Denys Arcand

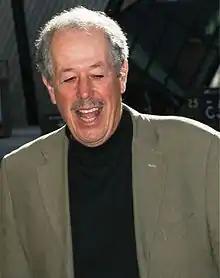
Arcand at the 2007 Toronto International Film Festival

Georges-Henri Denys Arcand (born June 25, 1941) is a Canadian filmmaker. During his four decades career, he became one of the most internationally-recognized director from Quebec, earning widespread acclaim and numerous accolades for his "intensely personal, challenging, and intellectual films."